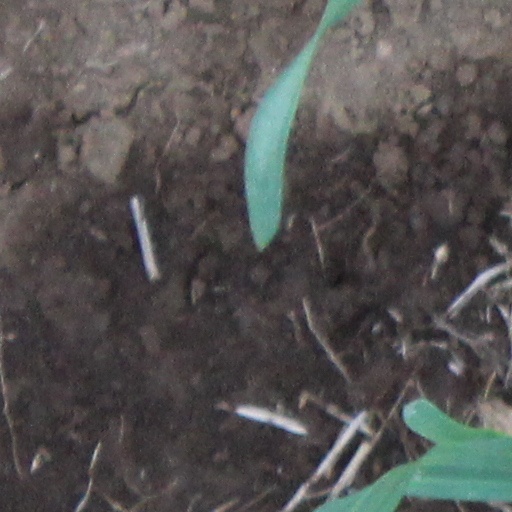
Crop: wheat